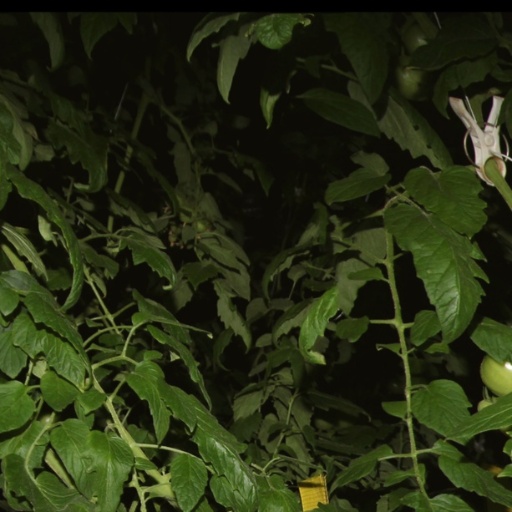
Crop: tomato